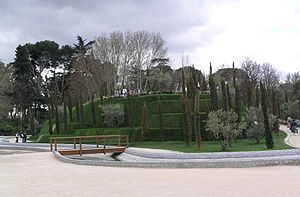
De afdødes skov
De afdødes skov.
De afdødes skov er et monument, som findes i Retiroparken i Madrid, og som skal minde om de 191 ofre for togbomberne den 11. marts 2004 i Madrid og den soldat fra specialstyrkerne, som døde, da syv selvmordsbombemænd sprængte sig selv den 3. april 2004.